Tornadoes of 2008

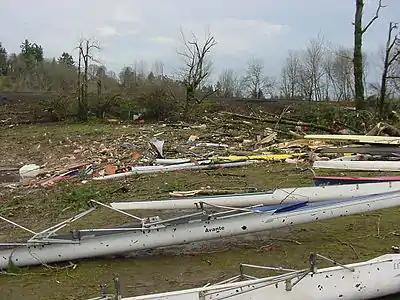
Damage to a marina in Vancouver, Washington.

Farther to the west on the afternoon of January 10, a rapidly advancing cold front generated a severe thunderstorm in Clark County, Washington, and the National Weather Service briefly posted a tornado warning. A rare EF1 tornado then developed near Vancouver Lake, moving east into Hazel Dell and Hockinson while sporadically in contact with the ground. The initial touchdown was at 12:15 p.m. PST (2015 UTC), near the intersection of NW 78th St. and NW Hazel Dell Blvd. The tornado then caused intermittent EF1-level damage while tracking to the northeast. It knocked down about 200 trees, snapped 19 power poles, and left minor damage to 30–40 houses. The damage corridor extended in length and in width. The storm was a rare event in the Pacific Northwest. The tornado was accompanied by several funnel clouds, and an advisory issued stated that more funnel clouds were possible. A funnel cloud was also seen to the south of the tornado in Gresham, Oregon.